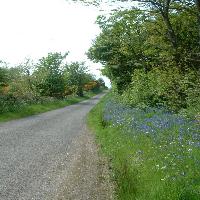
Weather: cloudy or overcast